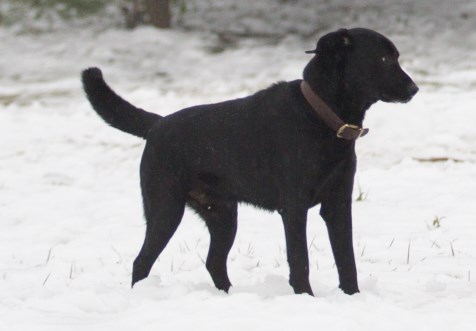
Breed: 3580-n000122-Labrador_retriever